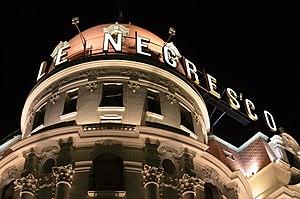
Facade de l'hôtel Le Negresco à Nice
Nice est une commune du Sud-Est de la France, préfecture du département des Alpes-Maritimes et deuxième ville de la région Provence-Alpes-Côte d'Azur derrière Marseille. Située à l'extrémité sud-est de la France, à une trentaine de kilomètres de la frontière franco-italienne, elle est établie sur les bords de la mer Méditerranée, le long de la baie des Anges et à l'embouchure du Paillon.